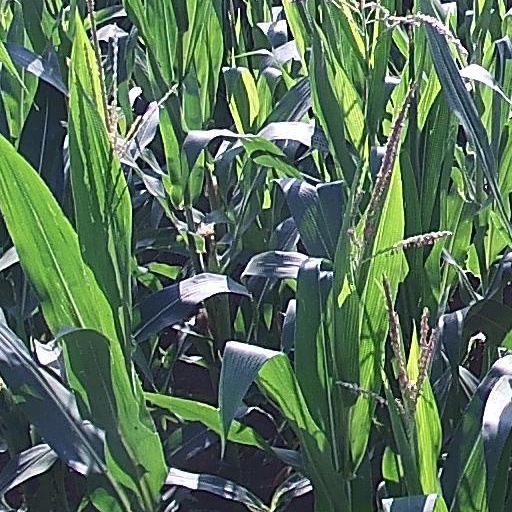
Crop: maize; corn